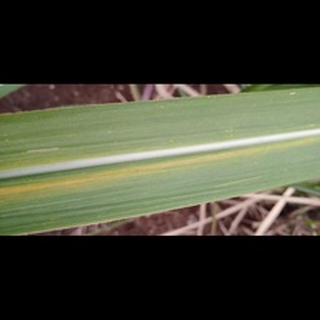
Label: sugarcane_yellow_leaf_disease